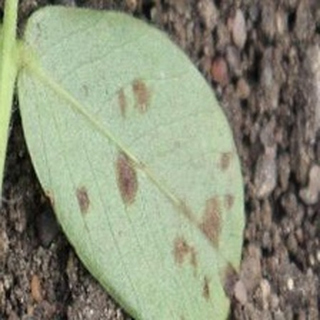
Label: groundnut_rust